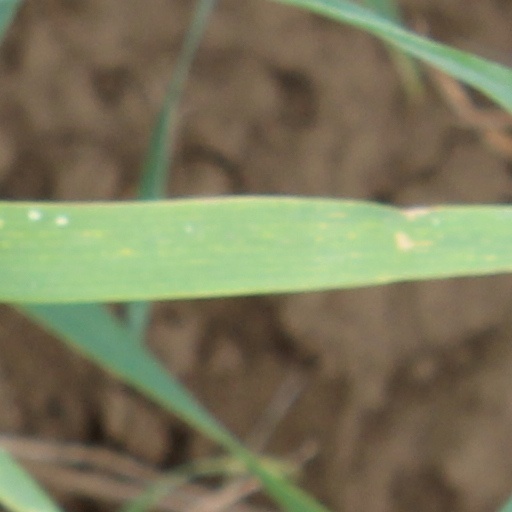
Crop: wheat